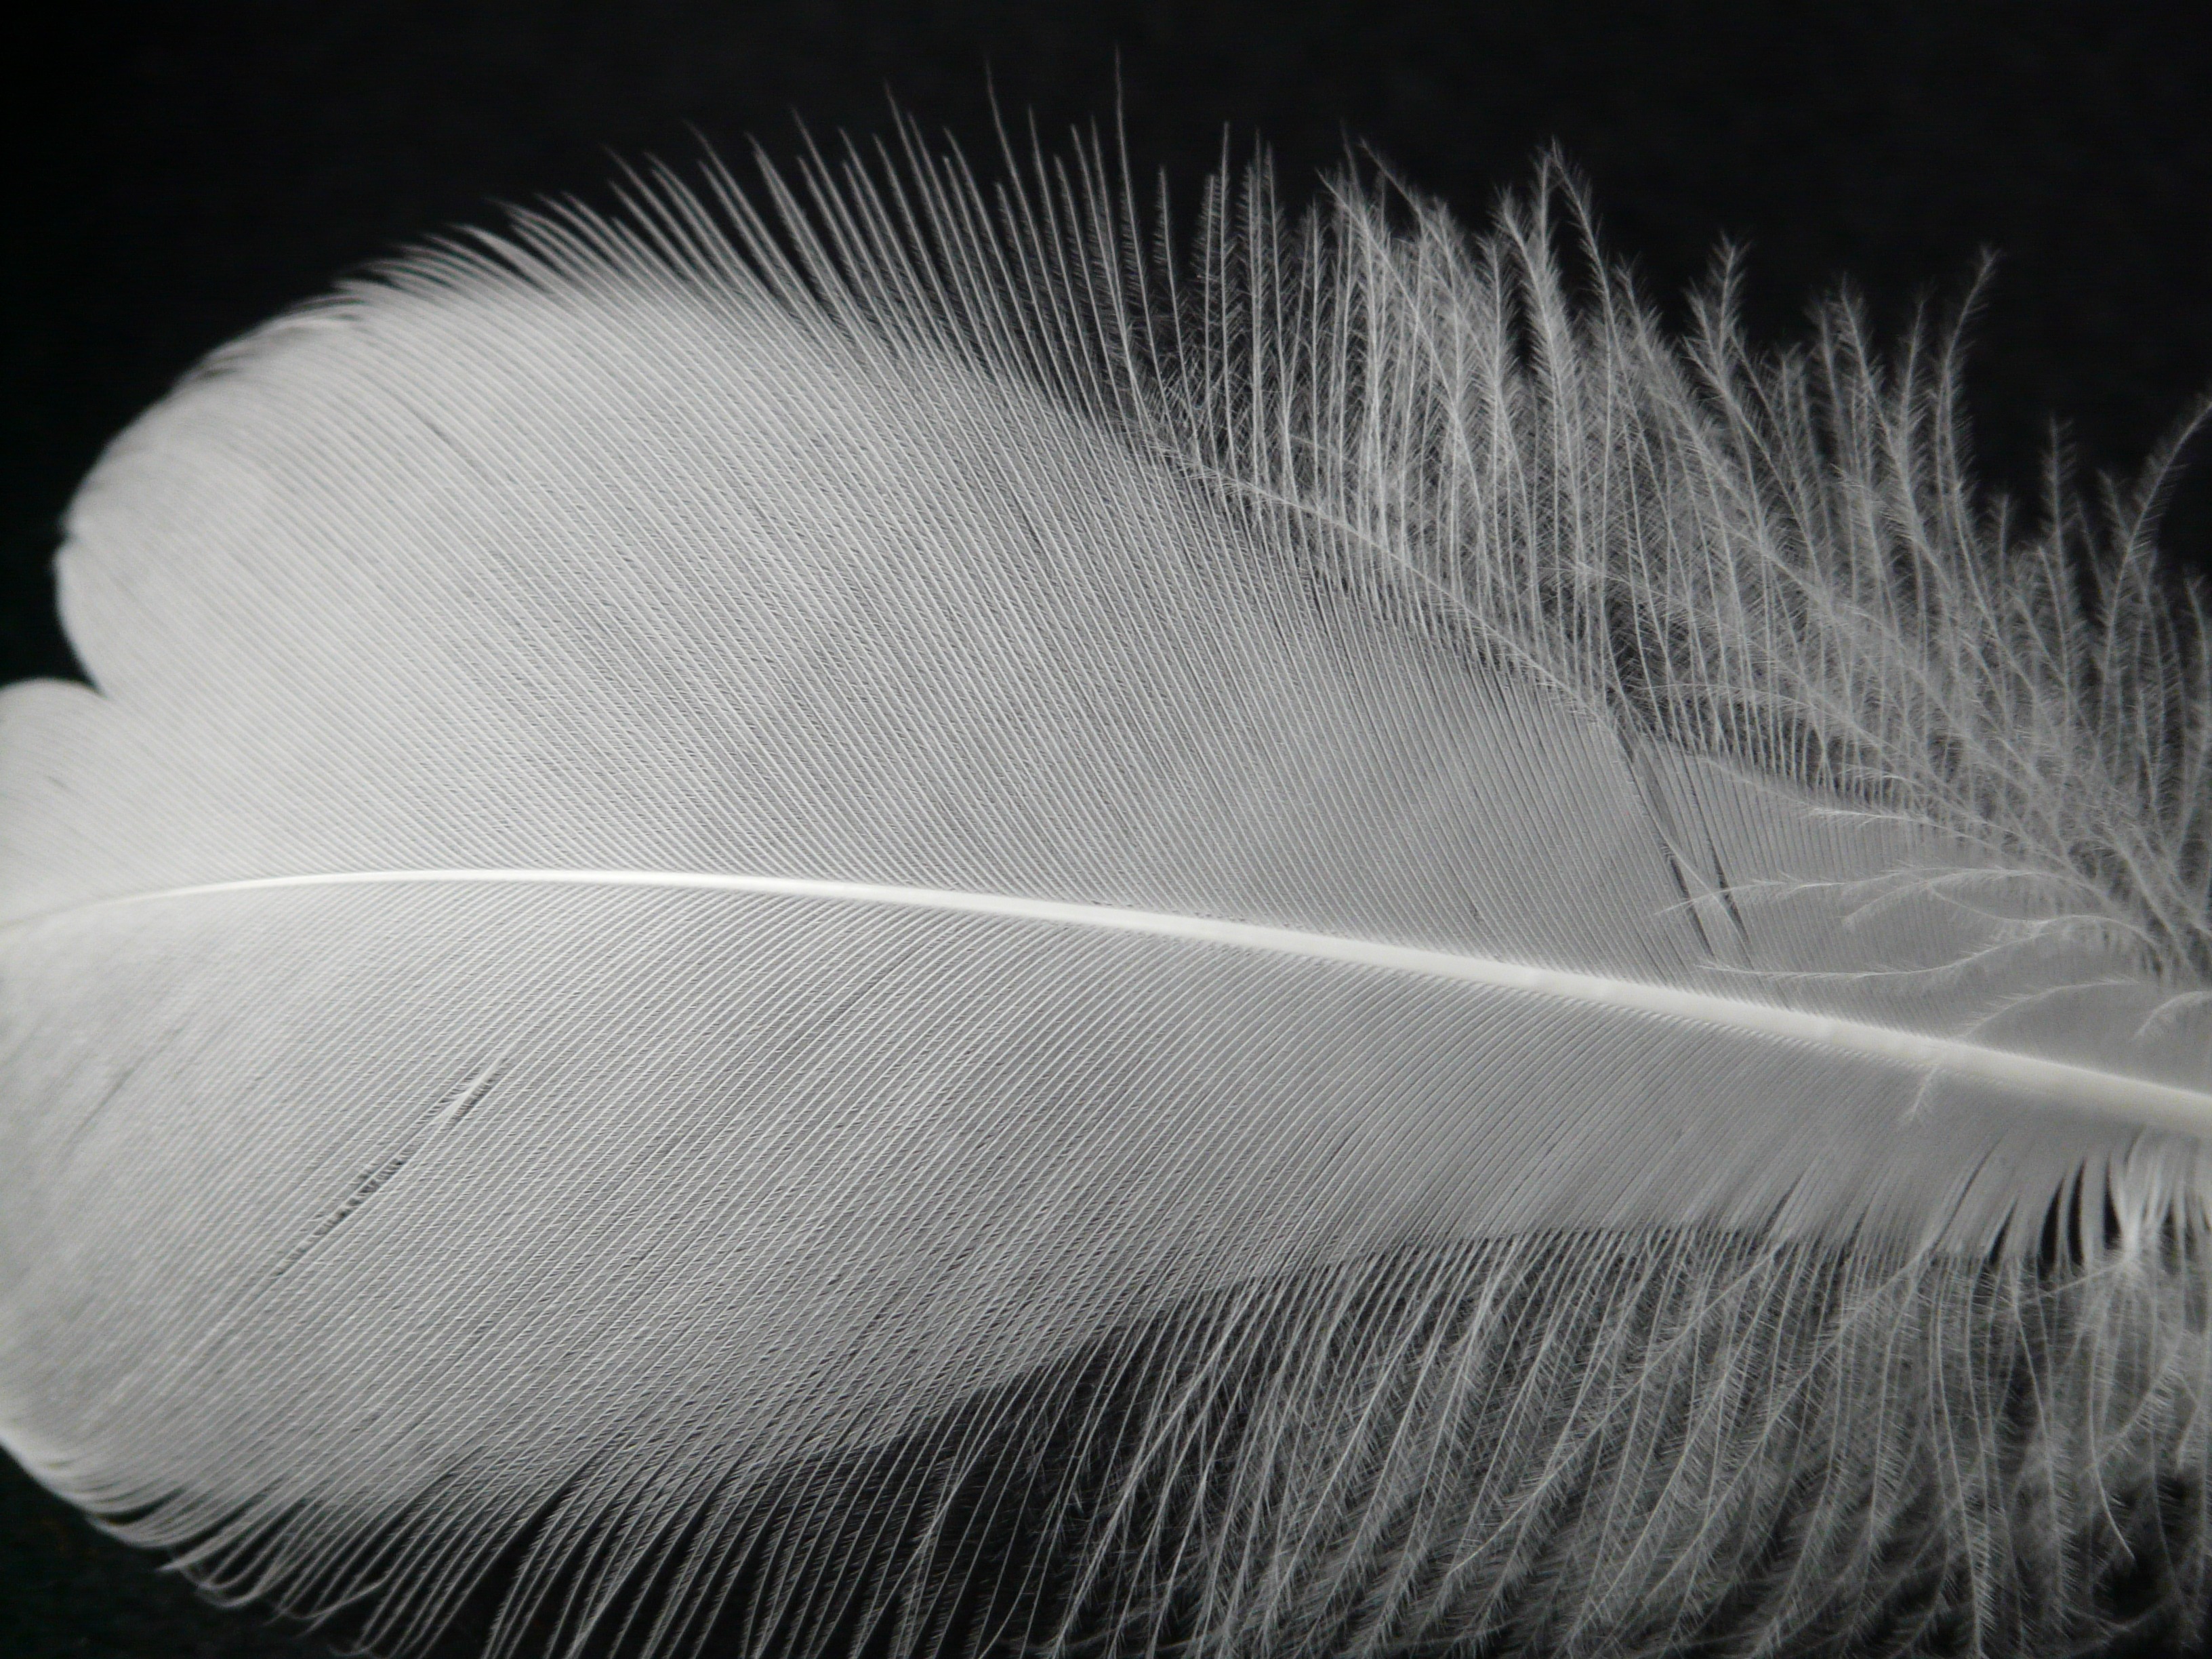
bird, wing, black and white, white, spring, black, monochrome, feather, material, plumage, close up, vertebrate, down, spring dress, filigree, macro photography, monochrome photography, fashion accessory